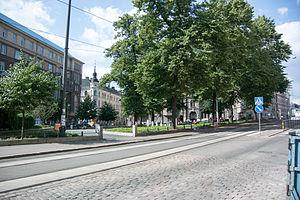
Le Parc de Diane ou Parc Kolmikulma est un petit parc du quartier Kaartinkaupunki à Helsinki en Finlande.
Cet article donne une une liste de parcs d'Helsinki en Finlande.